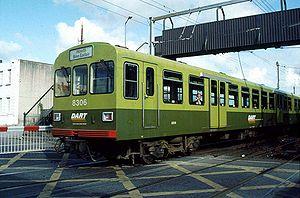
Le Dublin Area Rapid Transit est un service de transport en commun ferroviaire desservant Dublin et son agglomération. Il est exploité par la compagnie des chemins de fer irlandais Iarnród Éireann. Le réseau est actuellement composé d'une seule ligne de 53 km de long et desservant 31 stations qui relie la ville de Greystones dans le comté de Wicklow au sud à Howth et Malahide au nord. Sa fréquentation annuelle s'élève à 16 millions de passagers par an.